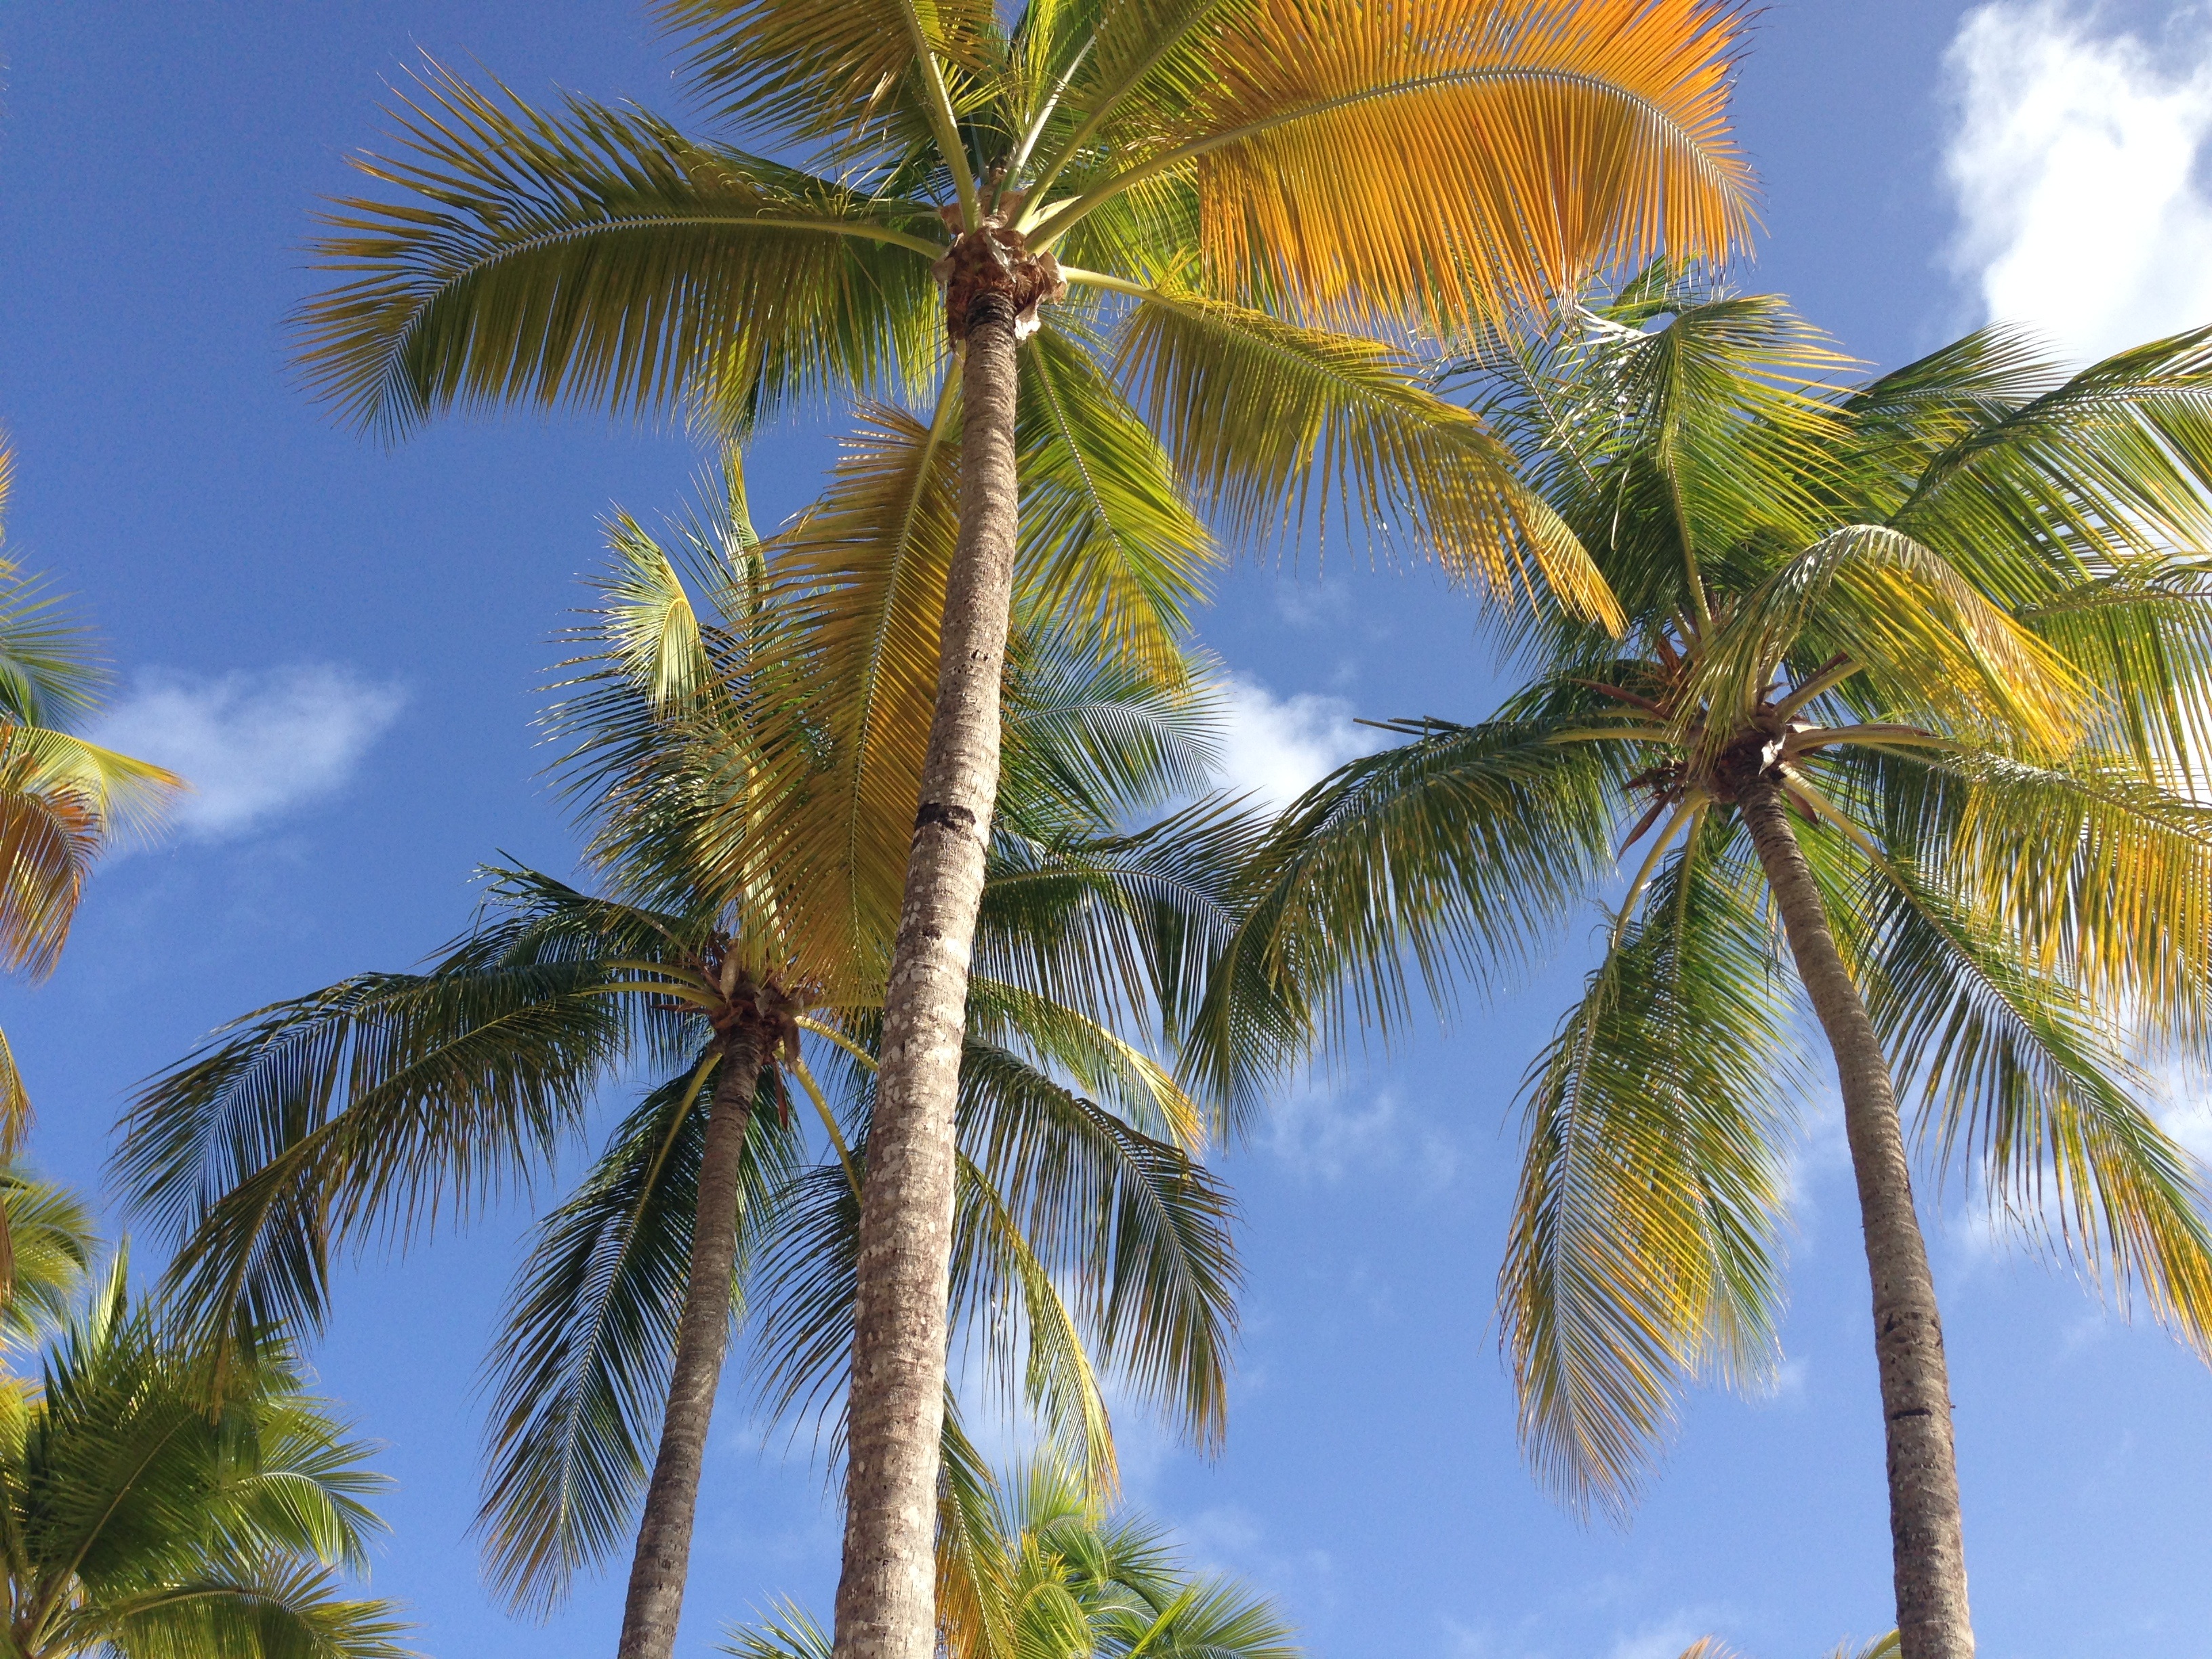
beach, landscape, sea, tree, nature, light, cloud, plant, sky, sun, summer, travel, wild, paradise, palm, holiday, island, botany, blue, heat, coconut, beauty, caribbean, ile, exotic, tropics, flowering plant, wild island, guadeloupe, date palm, woody plant, land plant, arecales, palm family, borassus flabellifer